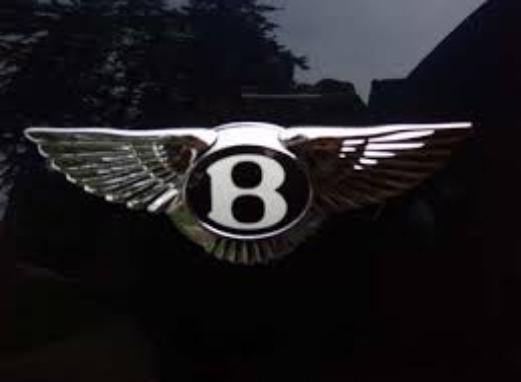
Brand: Bentley
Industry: Transportation